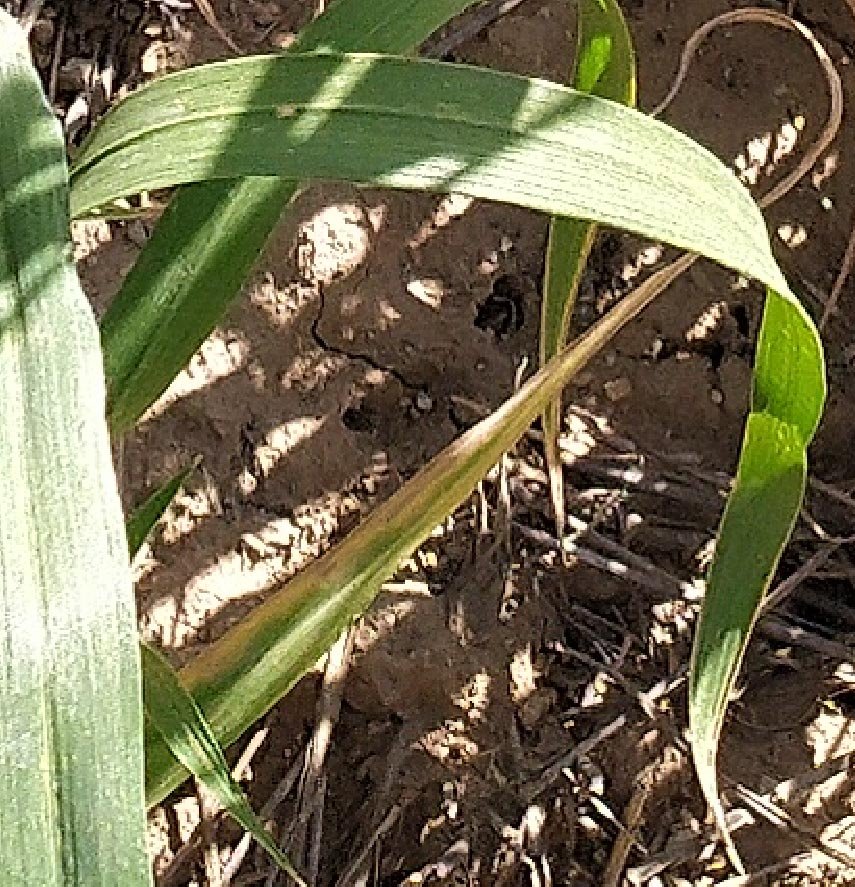
Label: Wheat___Healthy